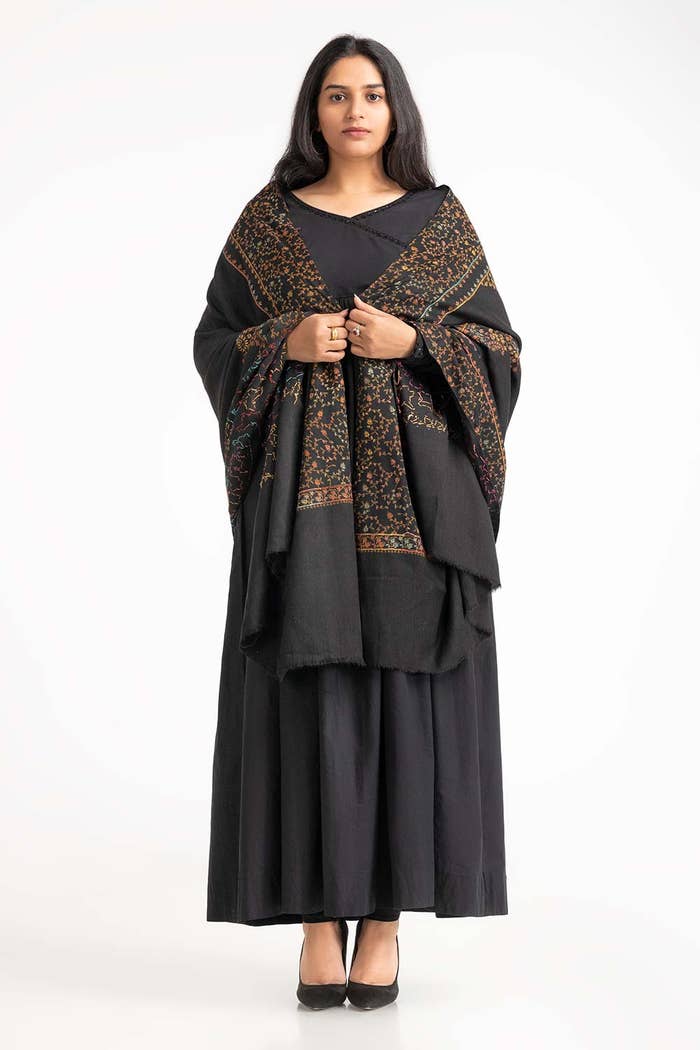
black multi embroidered poncho